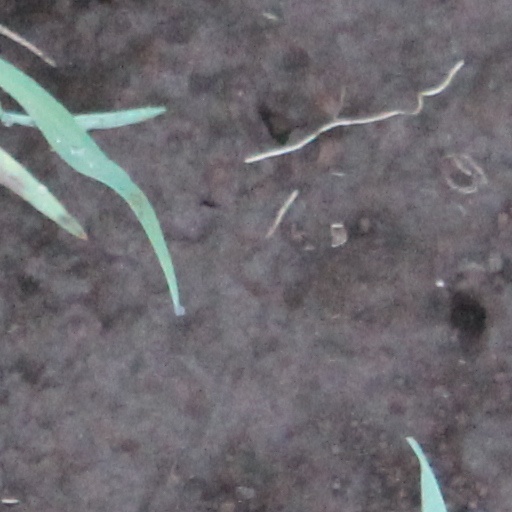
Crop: wheat